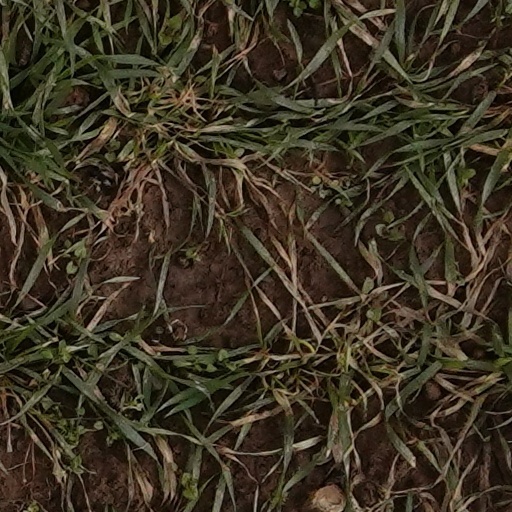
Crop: wheat